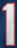
Number: 1